Hurricane Hilary (1993)

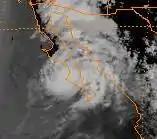
Hilary making landfall on the Baja California Peninsula.

Due to Hilary's proximity to Mexico on August 20, hurricane watches were issued for much of the southern coastline; however, they were later discontinued. Once the system began its northward track, further watches and warnings were issued for the Baja California Peninsula and the Gulf of California coastline. Heavy rains, with a maximum recorded amount of in Derivorda Jale, Colima, were accompanied the storm. Along the Baja California Peninsula, a statewide rainfall total of fell in Huerta Vieja. However, no damage or loss of life took place. Winds along the peninsula were strong, though not as strong as Hurricane Calvin, a hurricane which struck the peninsula during July 1993.